Ellen Thorneycroft Fowler

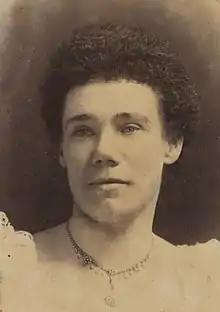
Ellen Thorneycroft Fowler

Ellen Thorneycroft Fowler (9 April 1860 – 22 June 1929) was an English author of popular romances, and a poet and children's writer. She was a keen Methodist.